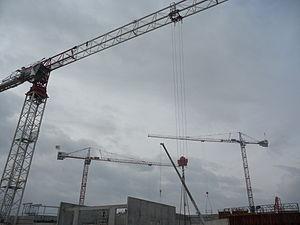
grue à Châtelaillon-Plage